Winged Lion Memorial

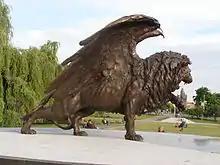
Winged Lion Memorial, left side

The two metre high Winged Lion is the work of the contemporary British sculptor Colin Spofforth. The Lion was cast in bronze at the artistic foundry in Horní Kalná, Hradec Králové Region. The Lion is placed on a concrete plinth covered by Czech granite. When viewed from above, the circular pedestal resembles the insignia of the Czech Air Force. The plinth riveted side coverings replicate the fuselage surface of aircraft of the day and since 2018 bear the names of all the Czechoslovaks who served with the Royal Air Force during the second world war. In 2019 the site was extended with benches, information panels and paving around the plinth.